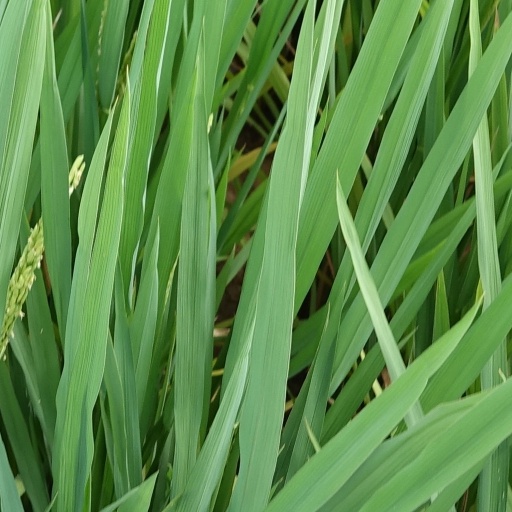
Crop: rice